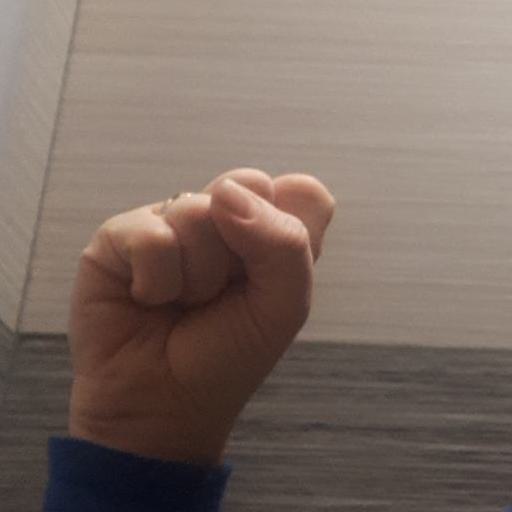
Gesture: fist